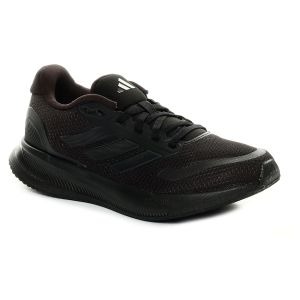
Adidas Scarpa da Running Donna  Runfalcon 5 Nero   Sconto 17%
Prezzo: 49,90 €